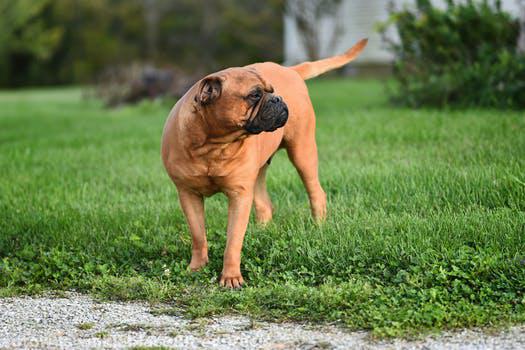
Label: Watermark